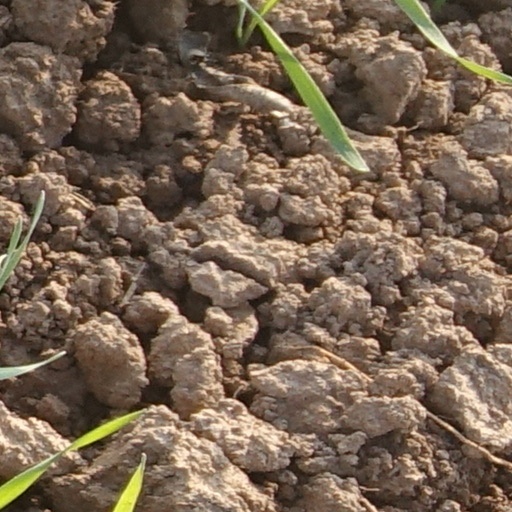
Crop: wheat